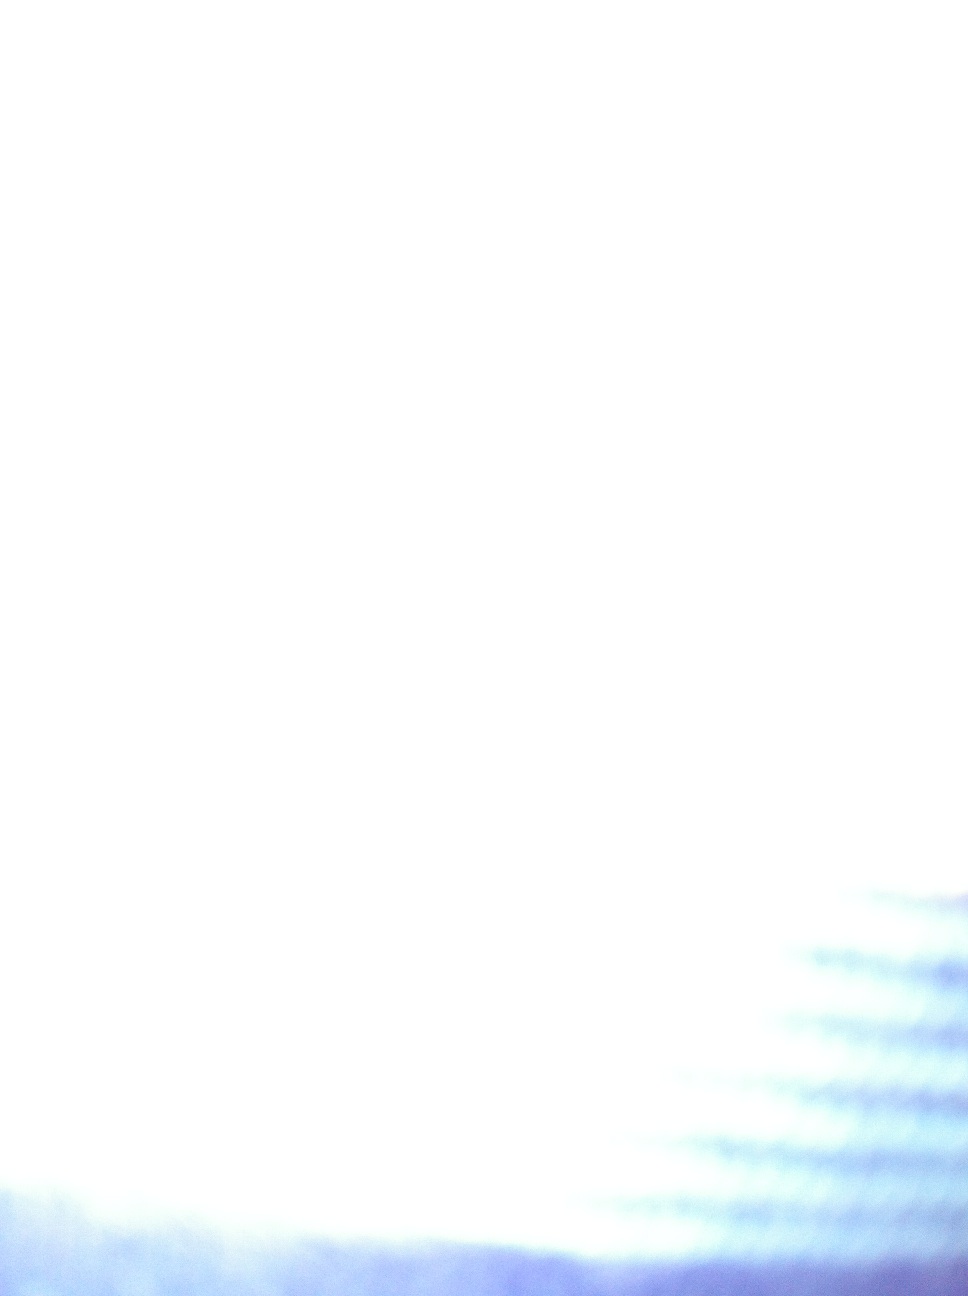Question: What color is the shirt that I am wearing?
Answer: unanswerable